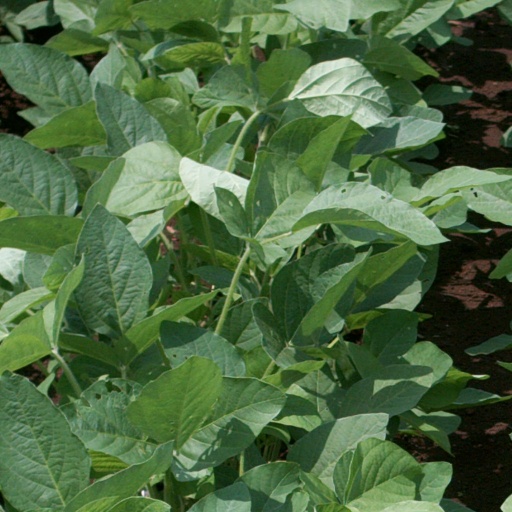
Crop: soybean